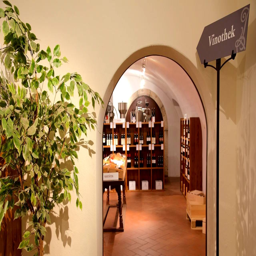
The Prince of Liechtenstein's wine cellars